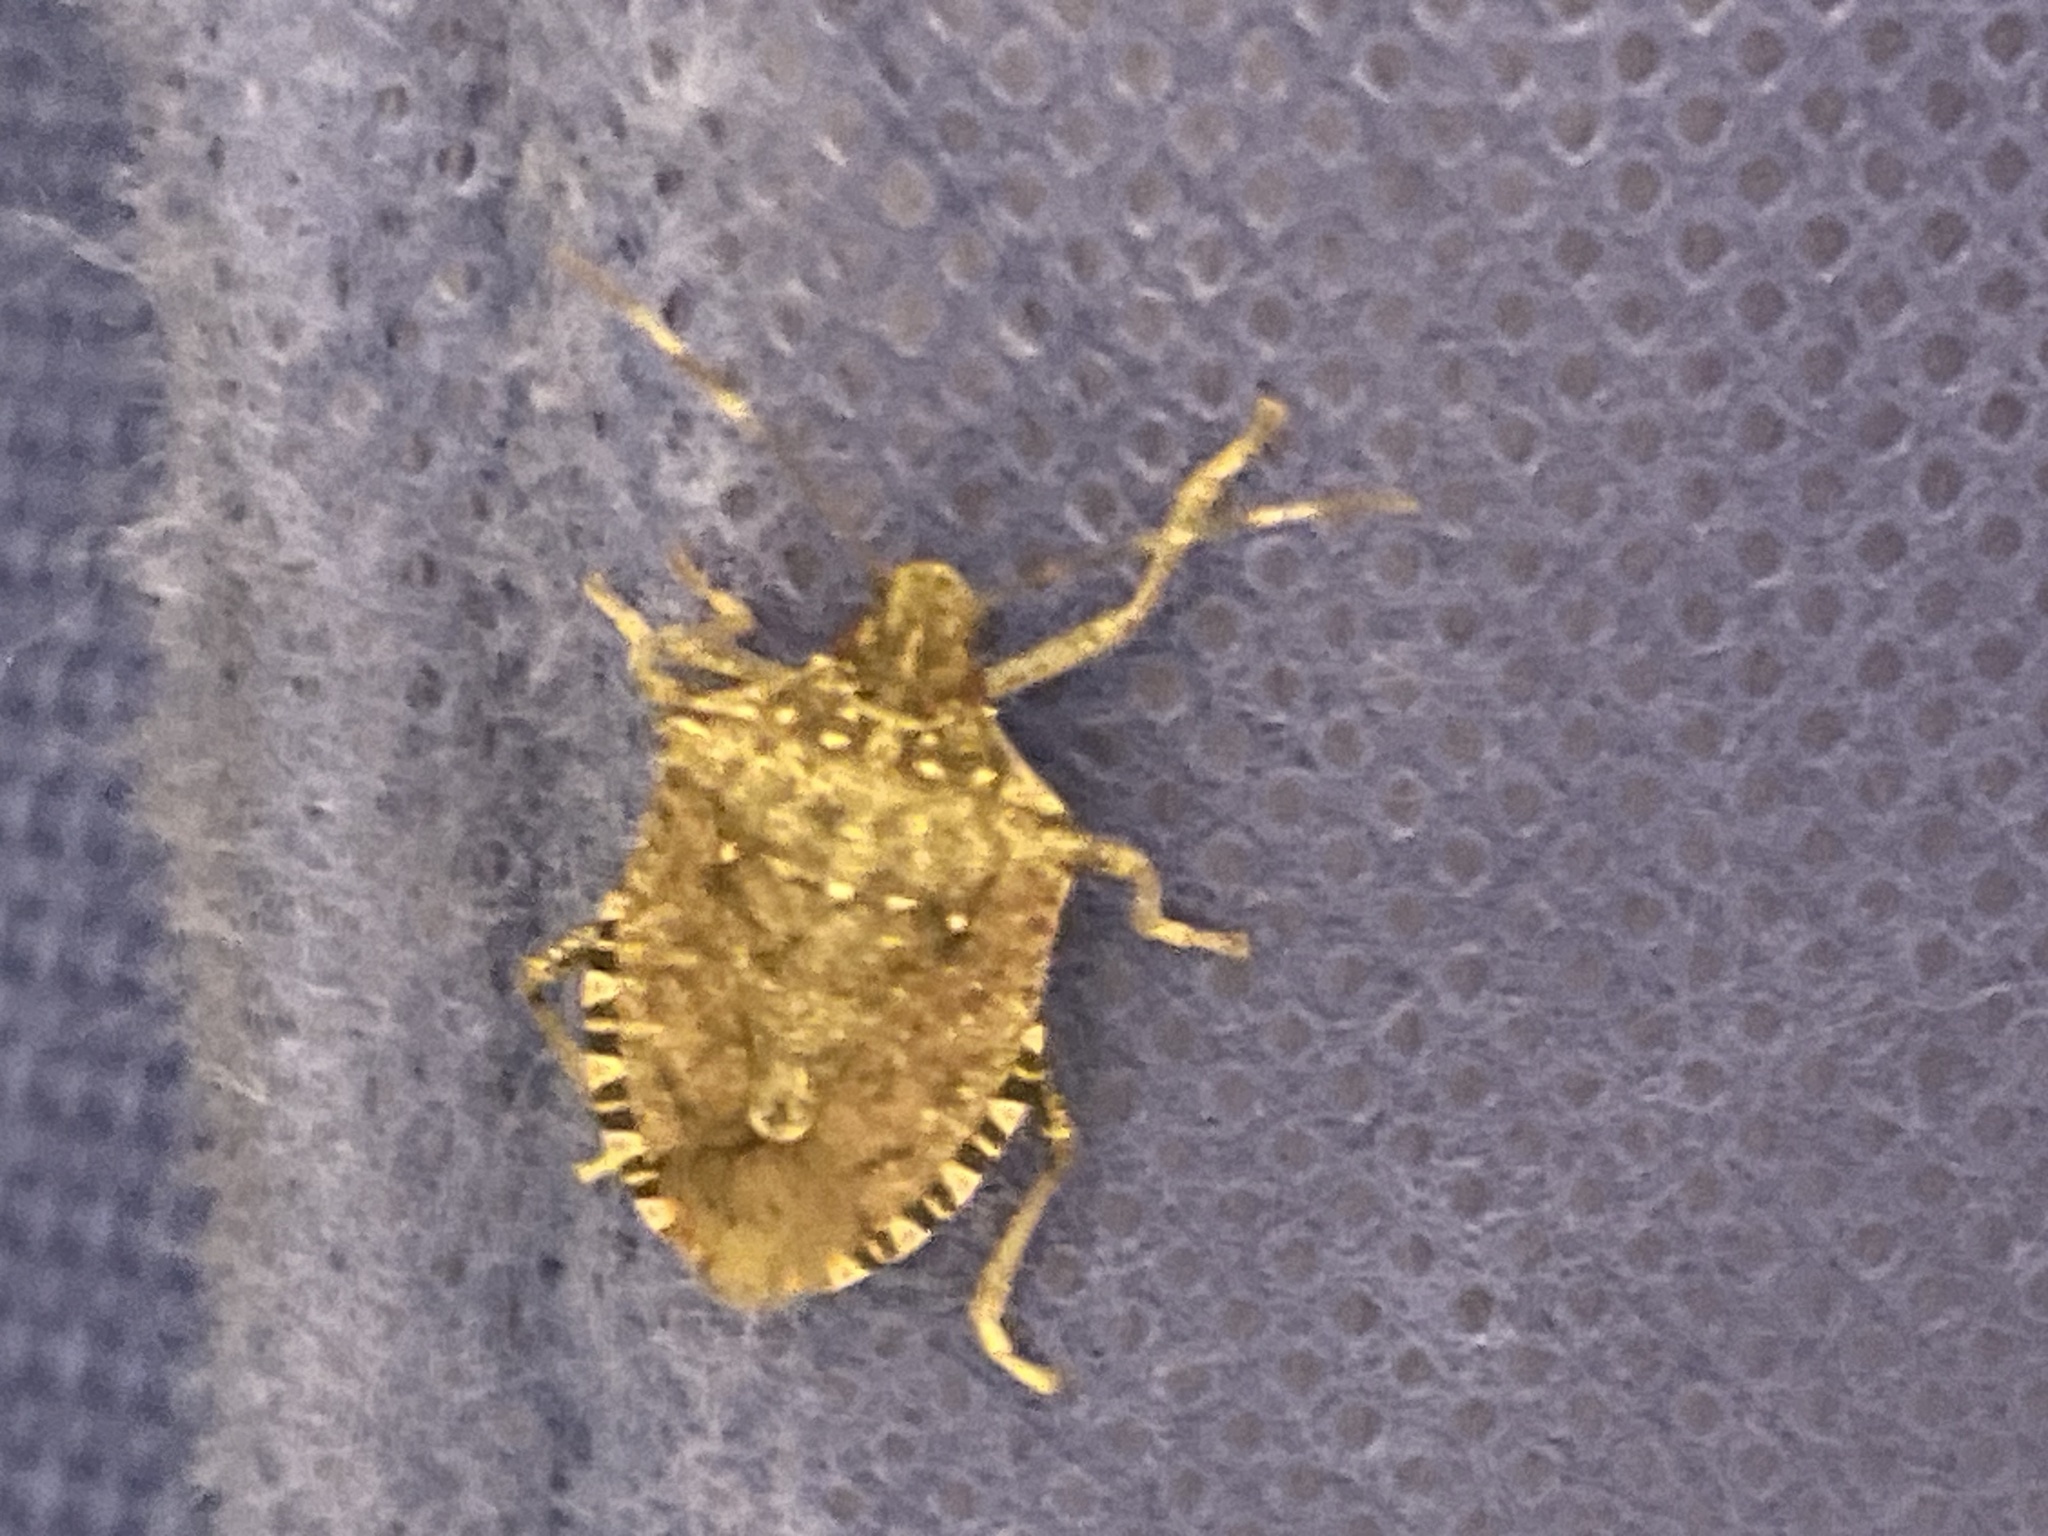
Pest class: stink_bug